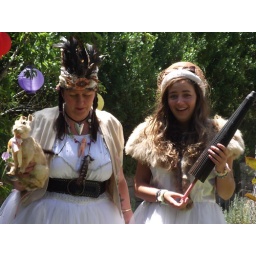
Playing dress ups in the garden of fairy cake pond...singing and skipping....